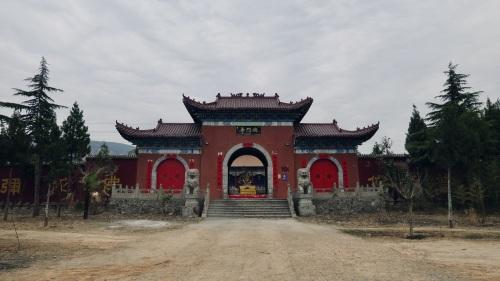
地标名称：鸿门寺
所在城市：焦作市·山阳区